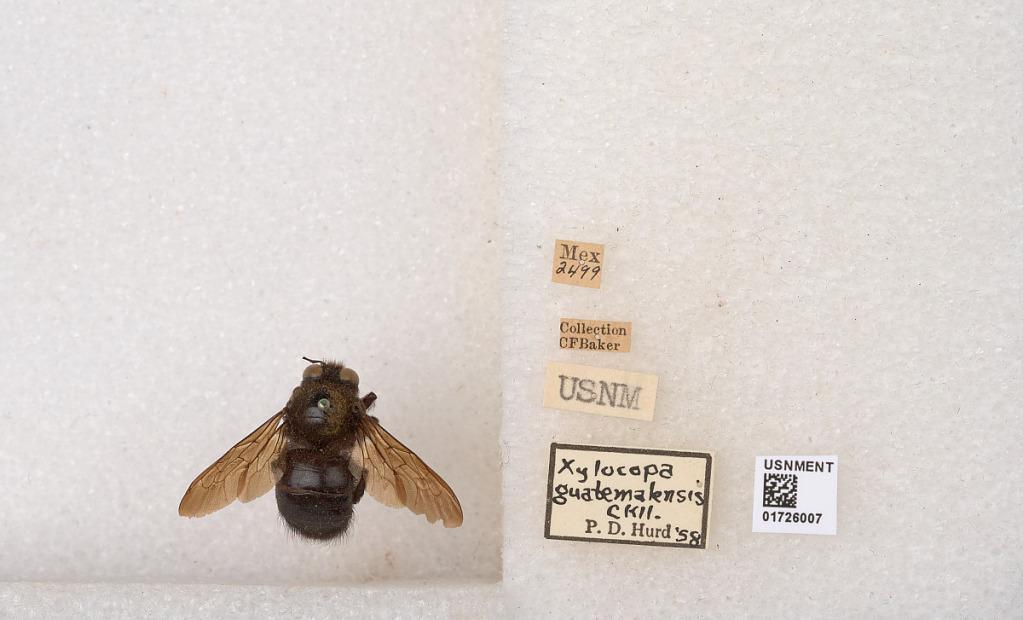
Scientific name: Xylocopa (Notoxylocopa) guatemalensis Cockerell
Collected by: C. Baker
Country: Mexico
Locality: Mex
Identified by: Hurd, P. D.